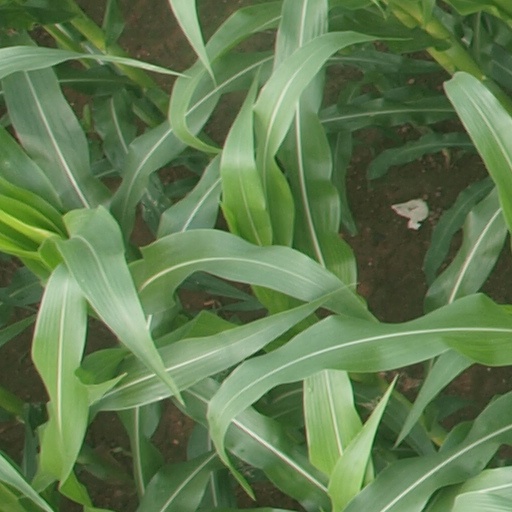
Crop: maize; corn